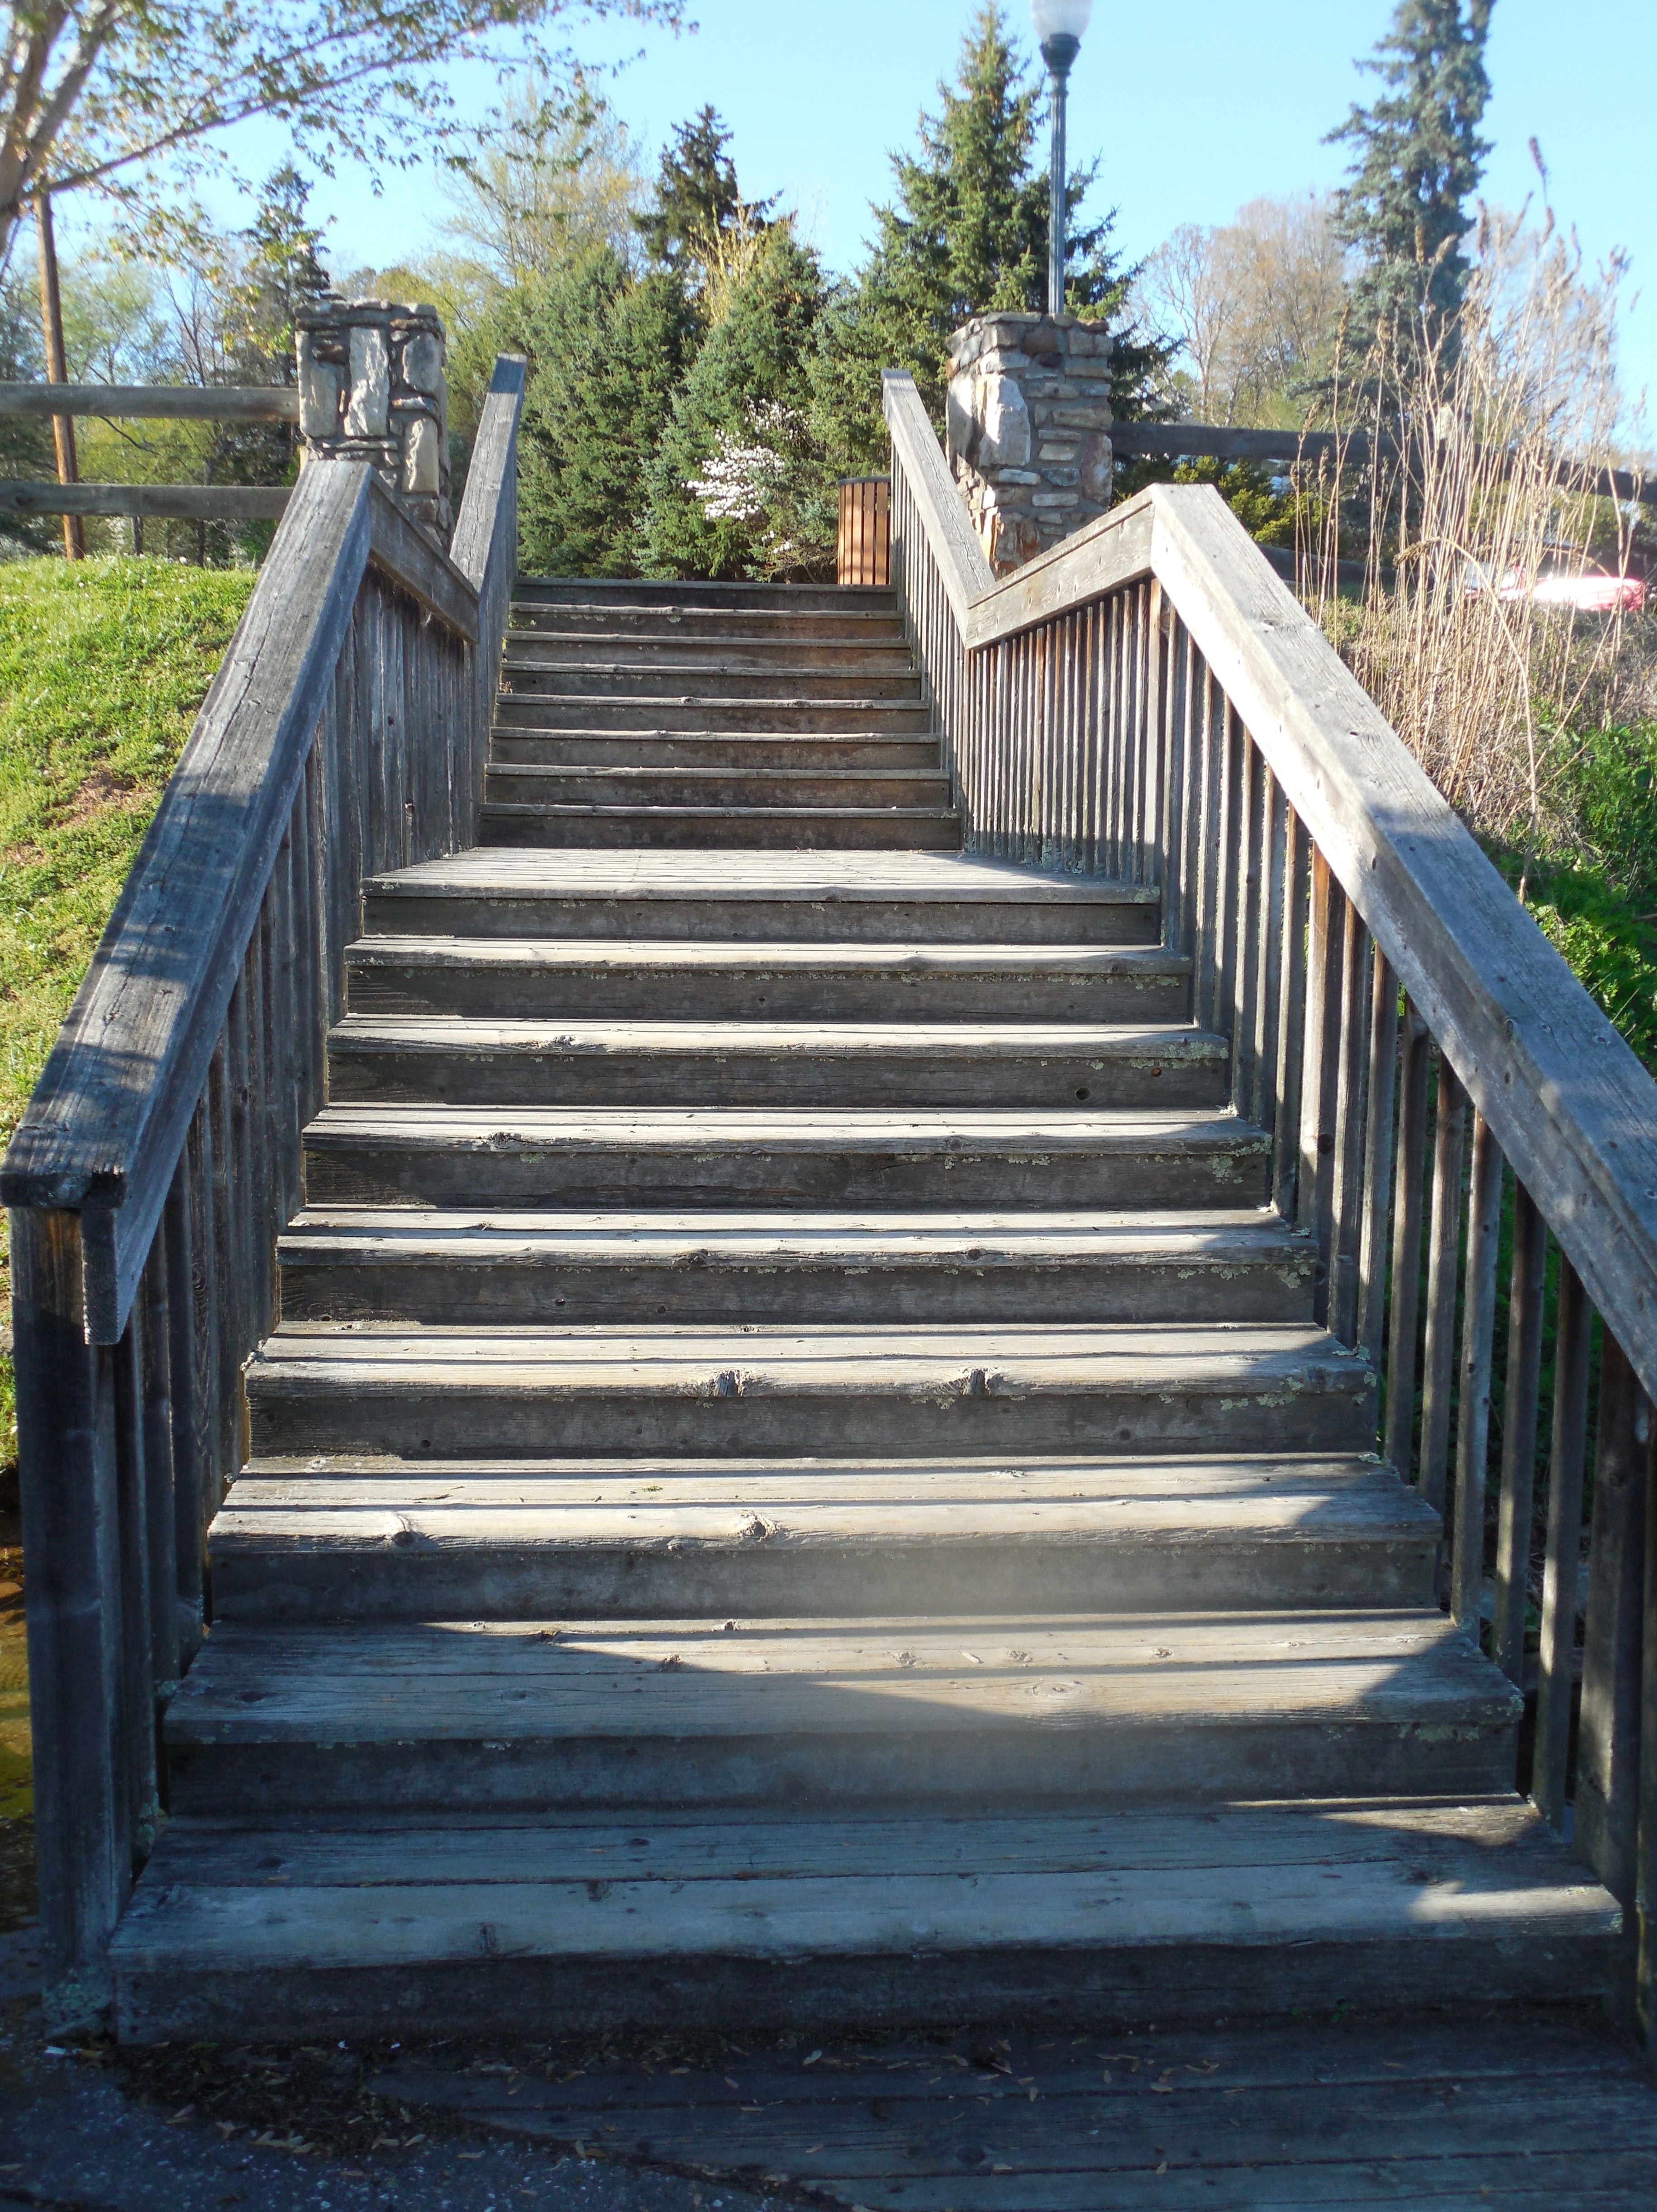
walking, wood, bridge, building, staircase, steps, walkway, ascend, direction, climbing, stairway, ladder, climb, handrail, stairs, wooden, 3d, way, down, up, rise, descending, treads, stepping, ascending, outdoor structure, spindles